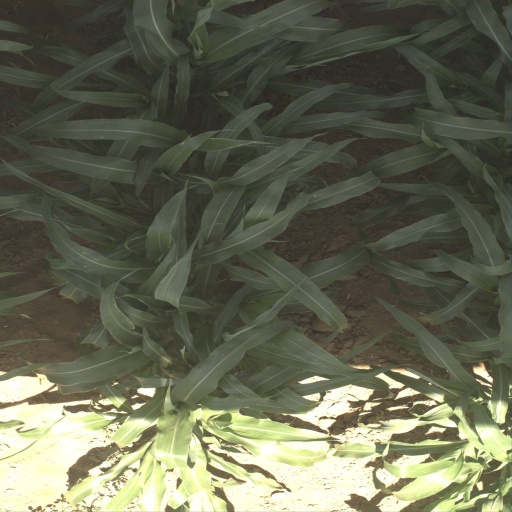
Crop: sorghum